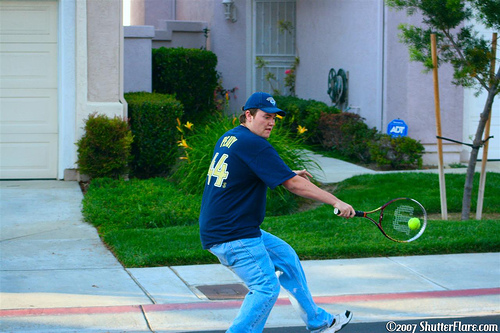
user: Given an image and a question. Answer the question in a short answer. Question: Where would this sport normally be played? Short Answer:
assistant: court